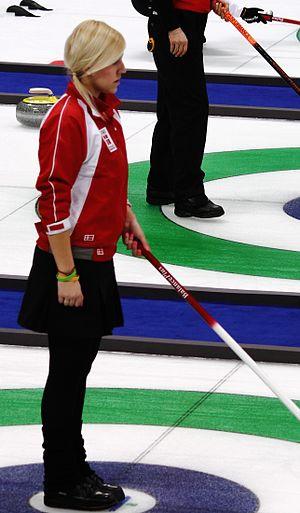
Madeleine Dupont, née le 26 mai 1987 à Glostrup, est une curleuse danoise. Elle est la sœur de la curleuse Denise Dupont.